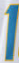
Number: 1